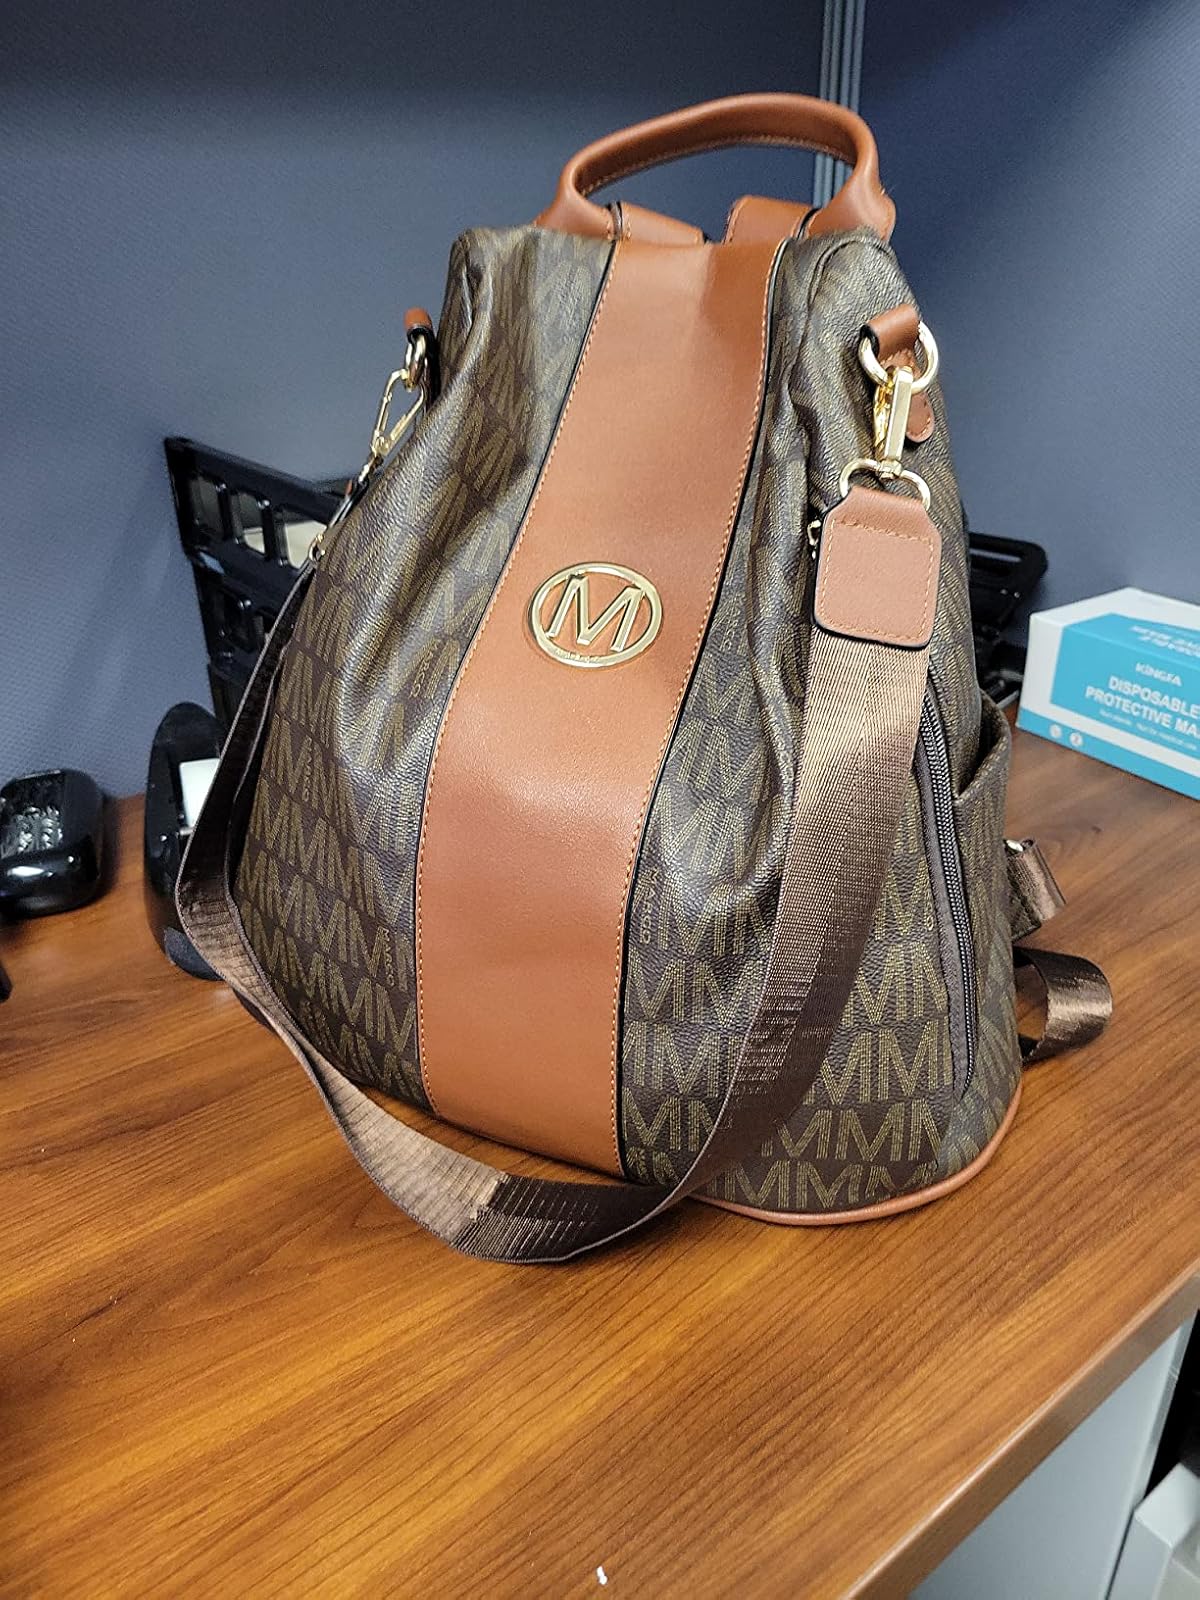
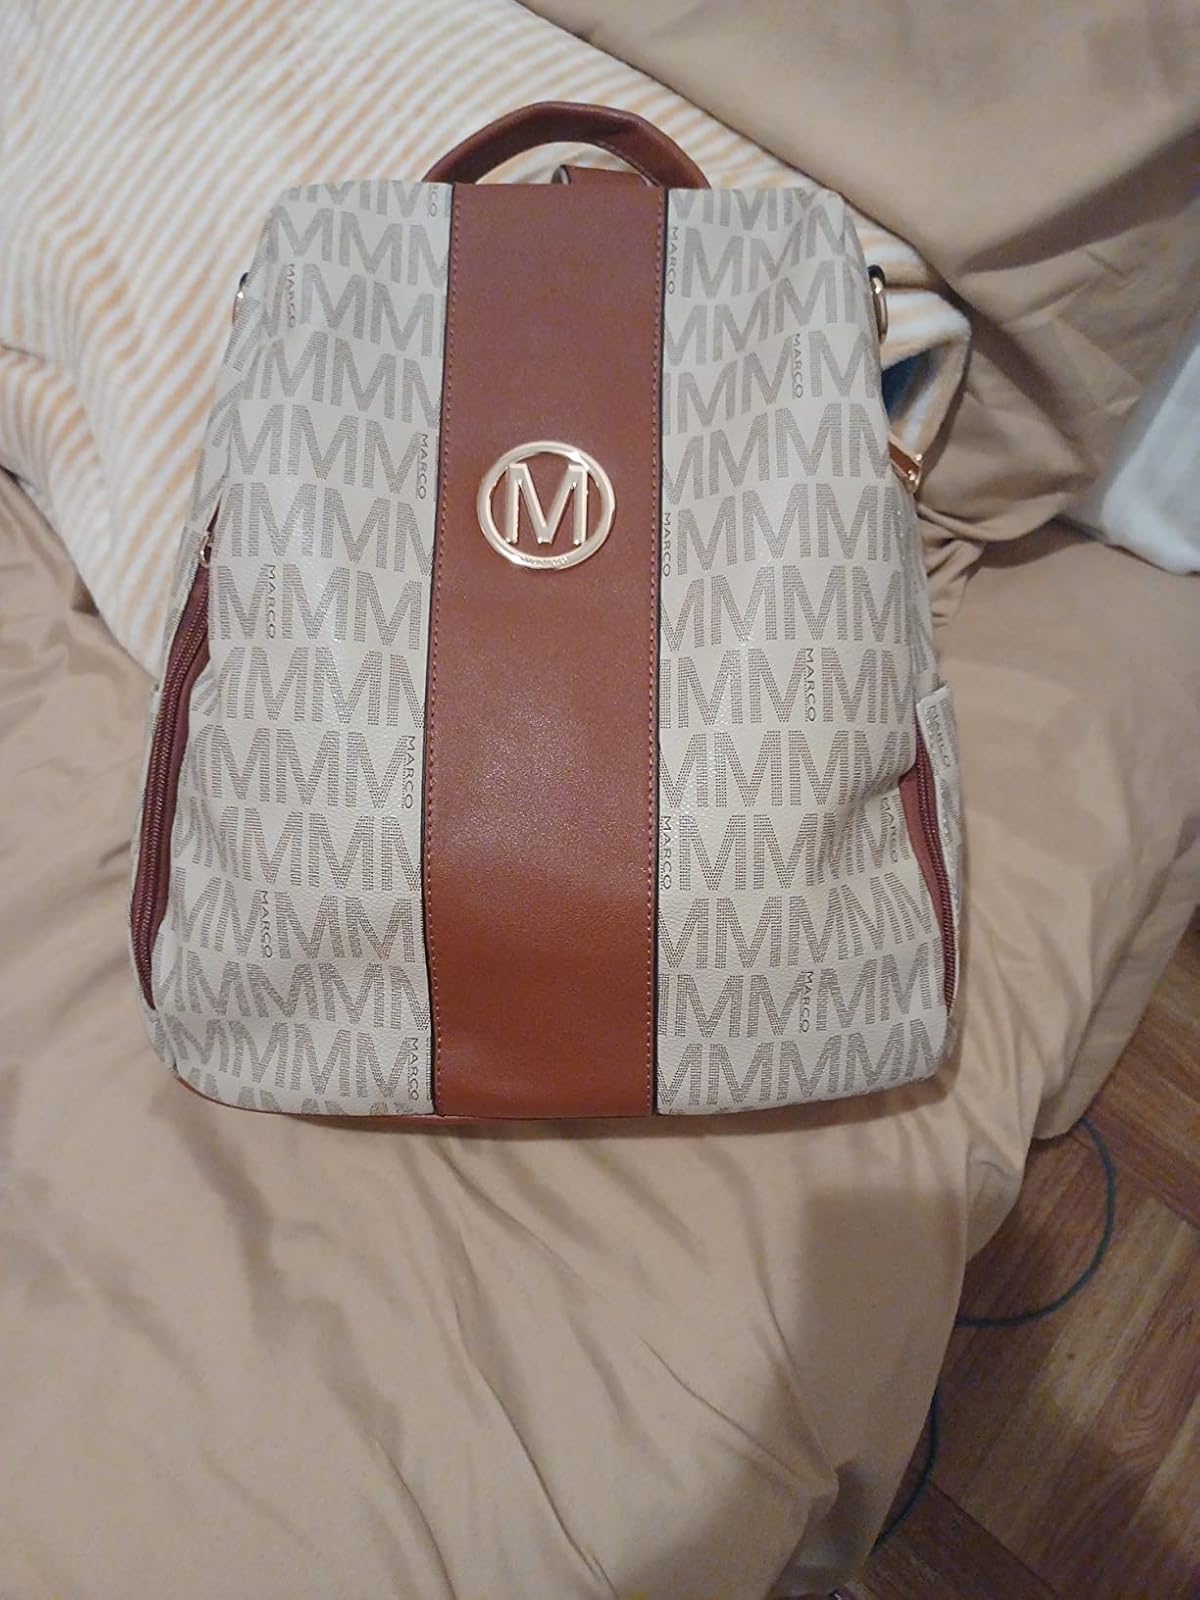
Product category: accessories_handbag
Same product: no